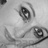
Emotion: sad